Manhattan Institute for Policy Research

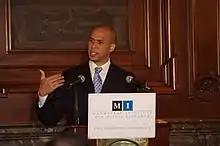
Cory Booker speaks about the City of Newark at a Manhattan Institute event in New York City on May 22, 2008.

In Newark, New Jersey, the institute partnered with Mayor Cory Booker to implement a new approach to prisoner reentry, based on the principle of connecting ex-offenders with paid work immediately upon release. As the mayor of Newark, Booker sought to remedy a problem familiar to those in the community: prisoner reentry. A study by William Eimicke, Maggie Gallagher, Stephen Goldsmith for the institute, "Moving Men into the Mainstream: Best Practices in Prisoner Reentry", found that the most successful prisoner-reentry programs were those that employed the work-first model. Booker's staff, and Richard Greenwald, a specialist in the development of workforce, implemented Newark's Prisoner Reentry Initiative (NPRI). As of November 2011, the agencies that contracted with the city through NPRI had enrolled 1,436 program participants, exceeding the benchmark set by the Department of Labor. Provider organizations have placed more than 1,000 people in unsubsidized jobs, with an average hourly wage of $9.32.